Qods Mohajer

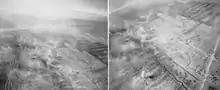
These photos, taken by a Mohajer-1, were used by Iran to spot artillery fire during Operation Karbala 5.

Qods Aviation was formed in 1985 and four Mohajer-1s were built that year. The Mohajer-1 was operated by the IRGC's Raad Brigade and was used to correct artillery fire and photograph enemy positions. The Mohajer-1's first known use was in Operation Dawn 8 in 1986. It was also used in Karbala 5 in 1987. Mohajer UAVs photographed Iraqi lines until the end of the war and completed 619 sorties by the war's end, taking 53,772 photographs in total. The Mohajer-1 is out of service today.